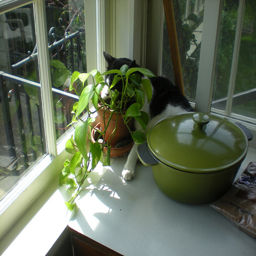
a cat playing with a potted plant in front of a window
A big green pot sitting on top of a counter.
a cat hiding behind a plant and a dutch oven.
The cat can barely be seen with his face in the potted plant.
A cat is hiding behind a plant with one paw in the dirt.